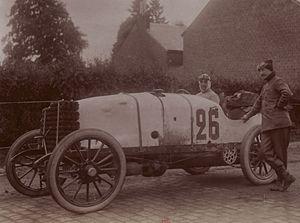
[Collection Jules Beau. Photographie sportive]
Henri Rougier, né à Marseille le 22 octobre 1876 et mort à Marseille le 22 juillet 1956 d’insuffisance cardiaque, après avoir pris sa retraite à La Valette-du-Var dans l'agglomération toulonnaise, fut un célèbre coureur cycliste, coureur automobile et aviateur français.